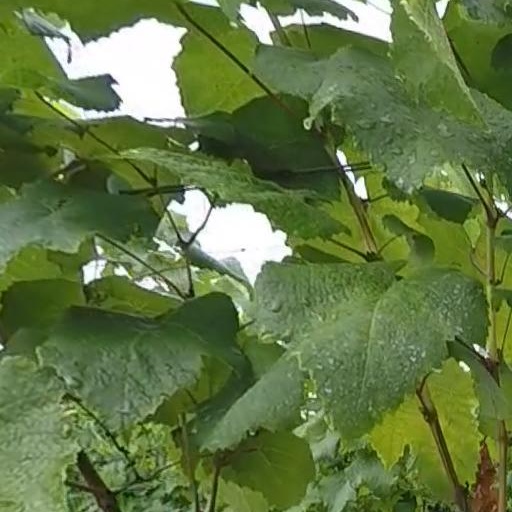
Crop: grape